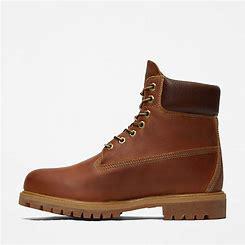
Brand: Timberland
Model: 6 Inch